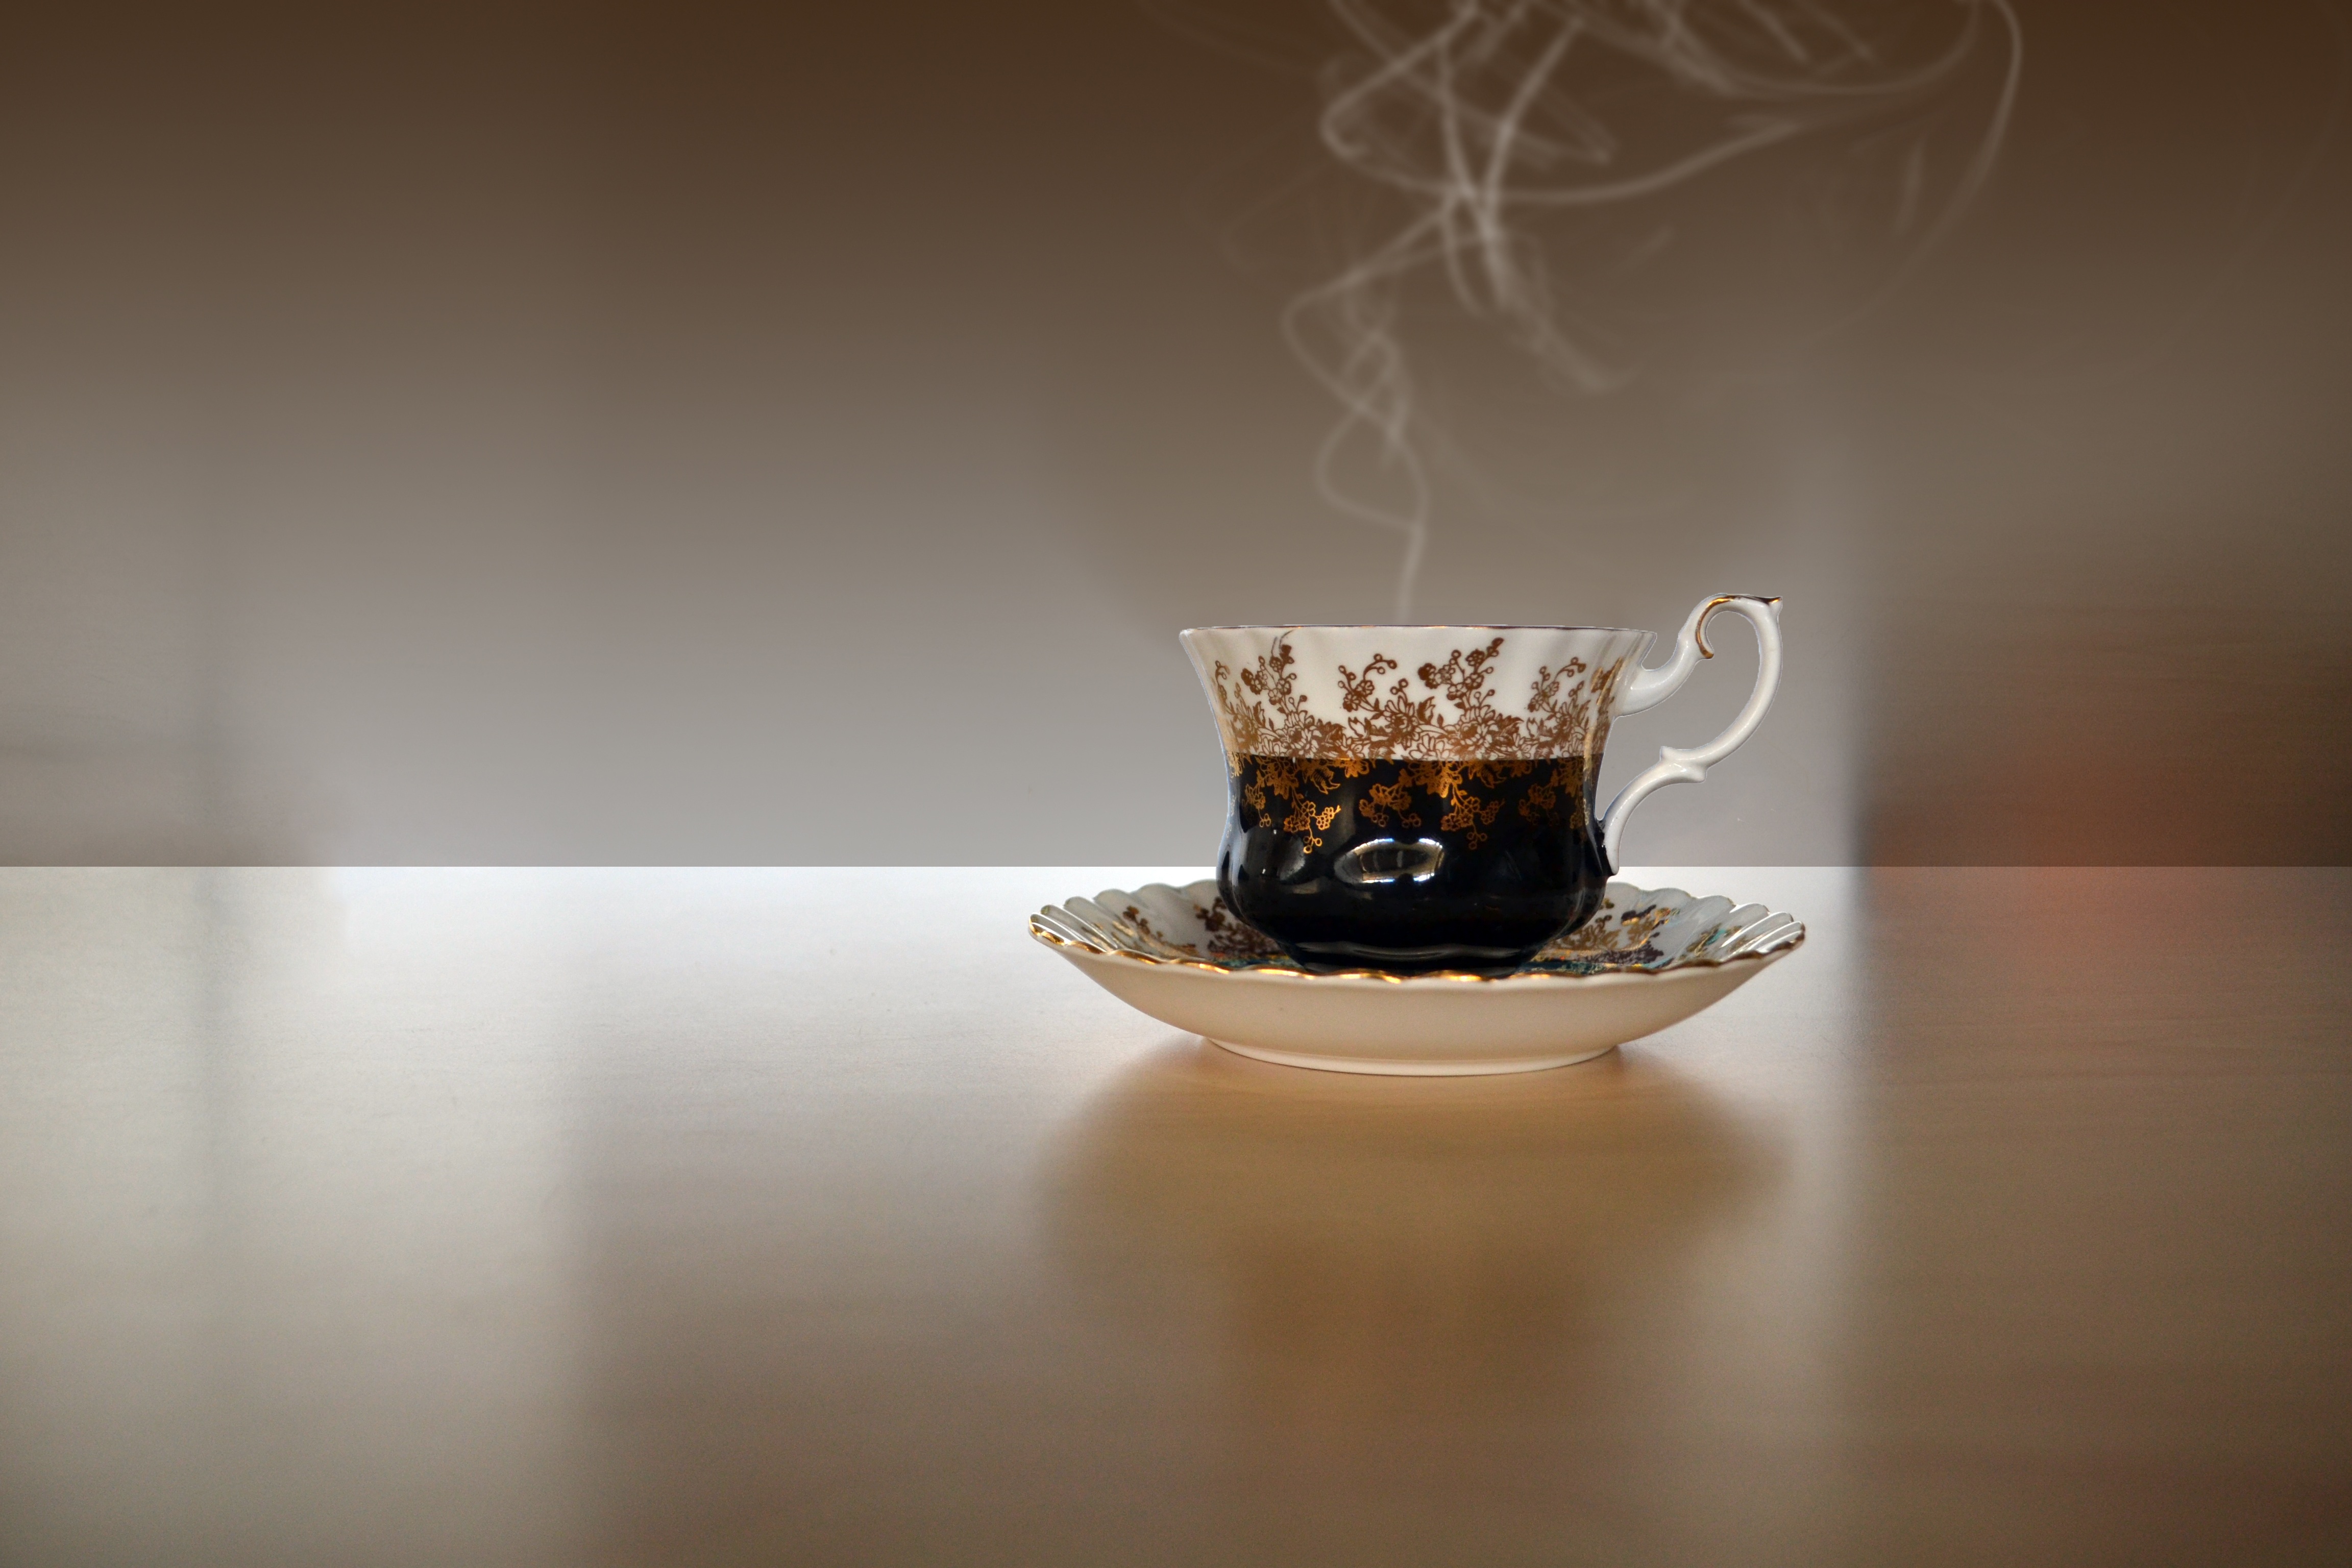
table, coffee, vintage, sweet, tea, morning, glass, teapot, aroma, cup, green, herb, flavour, saucer, fresh, beverage, drink, black, lifestyle, breakfast, gourmet, healthy, mug, lighting, coffee cup, life, teacup, tea cup, relaxation, hot, refreshment, still, china, shape, afternoon, flavor, herbal, cup of tea, tea party, herbal tea